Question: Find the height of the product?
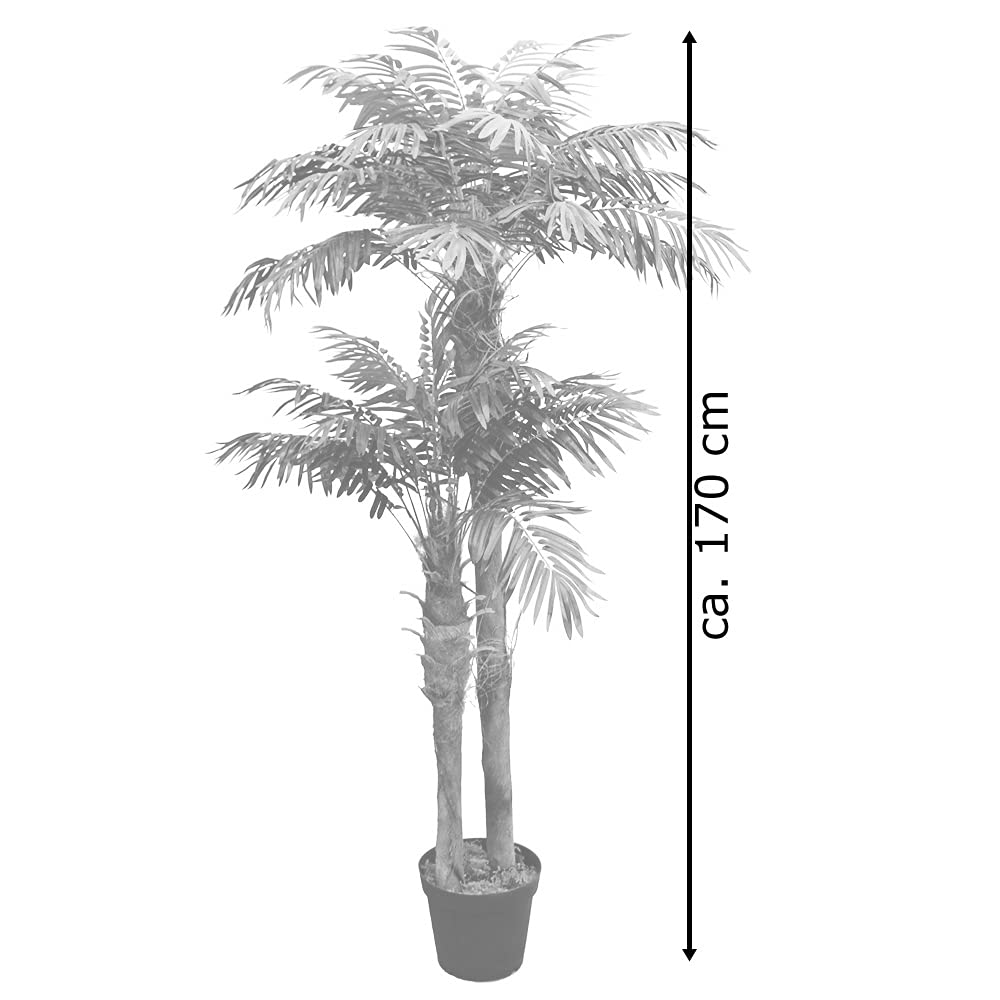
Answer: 170.0 centimetre